Stasys Raštikis

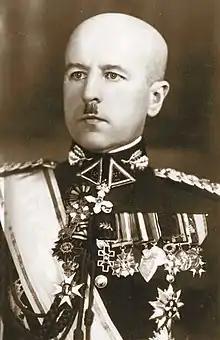

Stasys Raštikis (September 13, 1896 – May 3, 1985) was a Lithuanian military officer, ultimately obtaining the rank of divisional general. He was the commander of the Lithuanian Army from September 21, 1934, to April 23, 1940.